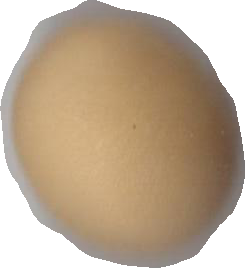
Variety: Grobogan